History of Rochester, Kent

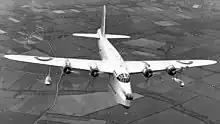
Short Sunderland MkI in flight

In 1579 Richard Watts died, his will was to have long lasting consequences for Rochester. The will established the Richard Watts' Charity which still functions. The most famous part of the will provided for the extension of an existing almshouse by providing overnight accommodation for six poor travellers. The travellers were allowed to stay overnight only (unless they were ill) and were sent on their way with 4d (1.6p), increased in 1934 to 1/- (5p). The house finally closed its doors to the travellers in 1940 when the Emergency Powers (Defence) Act 1939 prohibited casual wayfarers in this Protected Area. The rest of the house continued to be used as an almshouse, in 1615 becoming an orphanage. In 1653 it became a prison which (with interruptions) it remained until 1793 The charity itself has provided more almshouses around the city which house 100 elderly people. The charity has also supported in some measure both the Sir Joseph Williamson's Mathematical School and The Rochester Grammar School (see below).